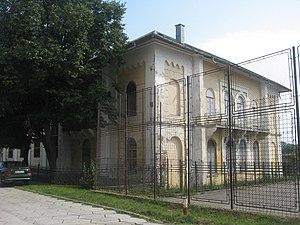
Fălticeni est une ville du județ de Suceava, Moldavie, située dans le nord-est de la Roumanie. En 2011, elle comptait 25 723 habitants.